Enrico Giusti

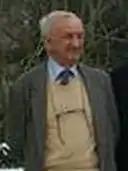
Giusti in 2003

Enrico Giusti (28 October 1940 – 26 March 2024) was an Italian mathematician mainly known for his contributions to the fields of calculus of variations, regularity theory of partial differential equations, minimal surfaces and history of mathematics. He was professor of mathematics at the Università di Firenze; he also taught and conducted research at the Australian National University at Canberra, at the Stanford University and at the University of California, Berkeley. After retirement, he devoted himself to the managing of the "Giardino di Archimede", a museum entirely dedicated to mathematics and its applications. Giusti was also the editor-in-chief of the international journal dedicated to the history of mathematics "Bollettino di storia delle scienze matematiche" ("Bulletin of the history of the mathematical sciences").